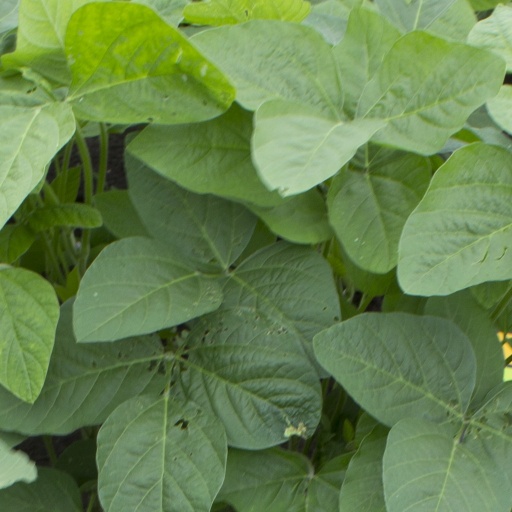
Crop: soybean